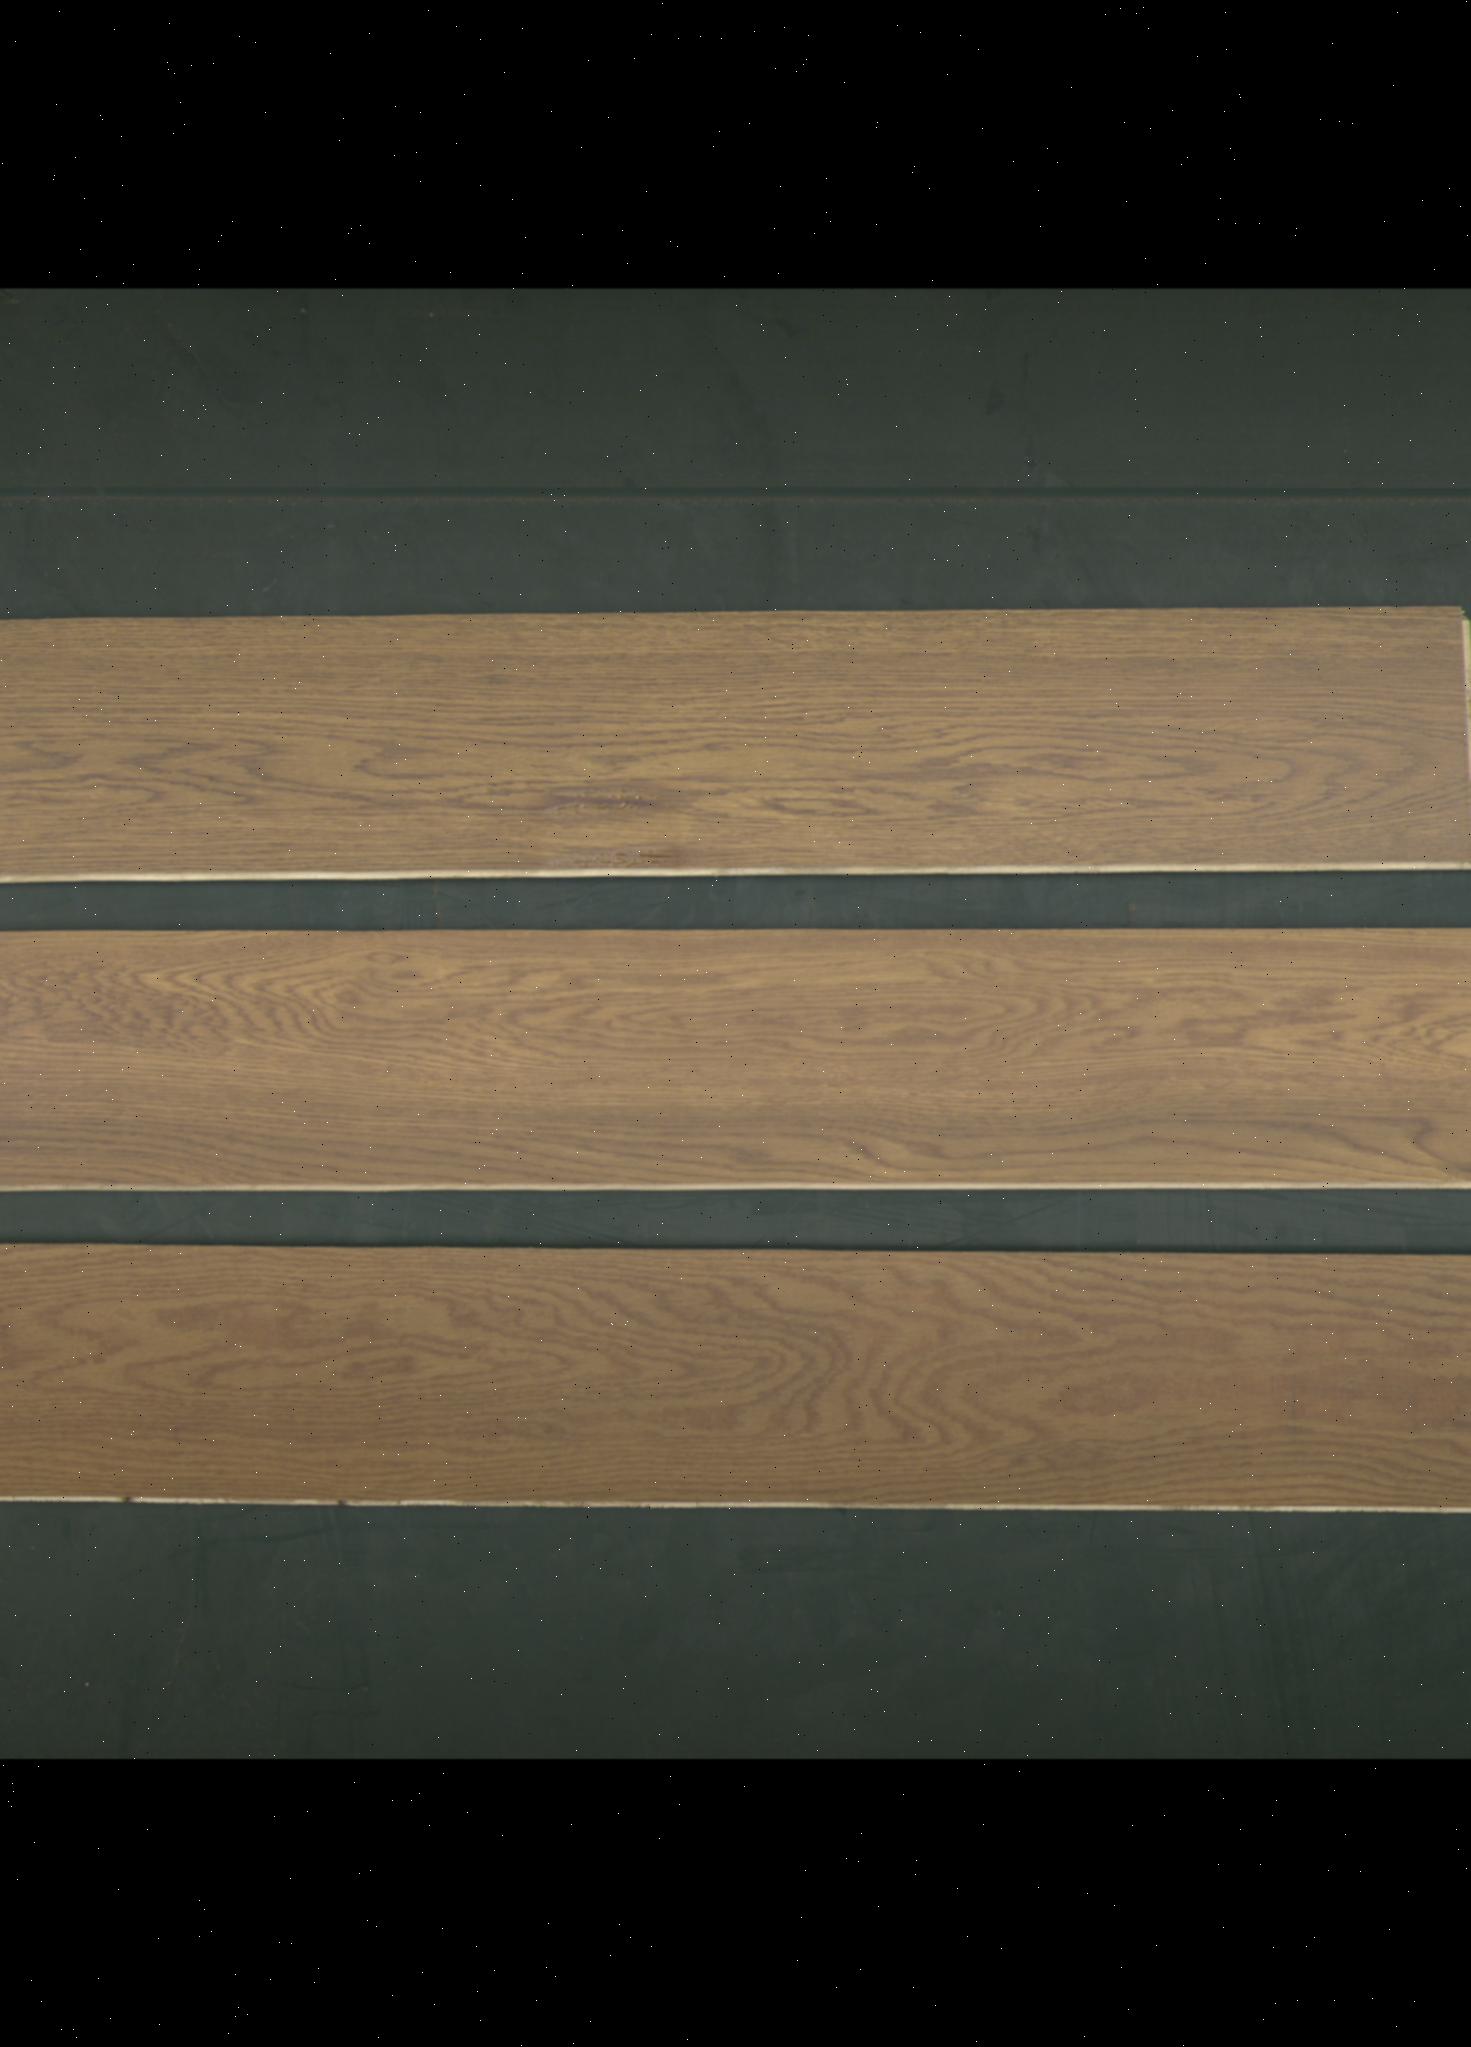
Label: mixers